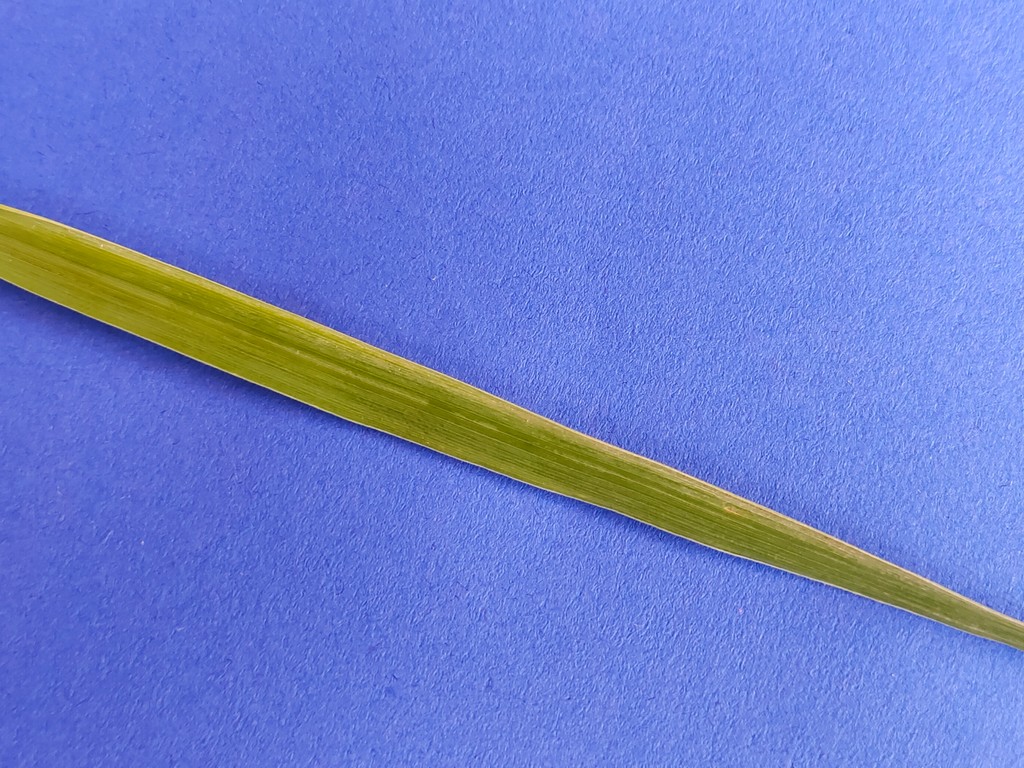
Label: Healthy